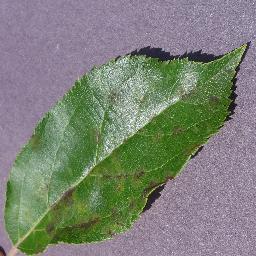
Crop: apple
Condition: scab